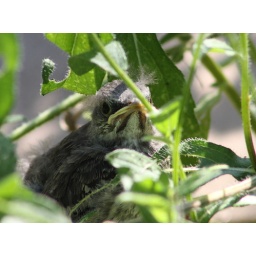
Mockingbird fledgling hiding in flower bed